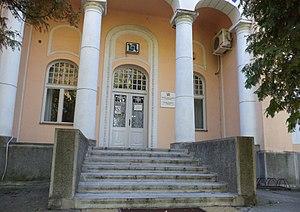
La maison située 42 rue Maršala Tita à Vrbas est située à Vrbas, dans la province de Voïvodine et dans le district de Bačka méridionale, en Serbie. Elle est inscrite sur la liste des monuments culturels de grande importance de la République de Serbie.